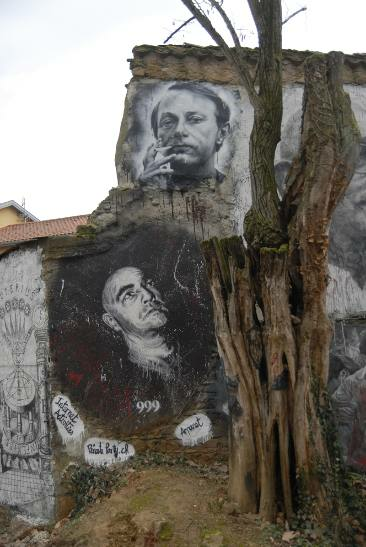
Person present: Yes